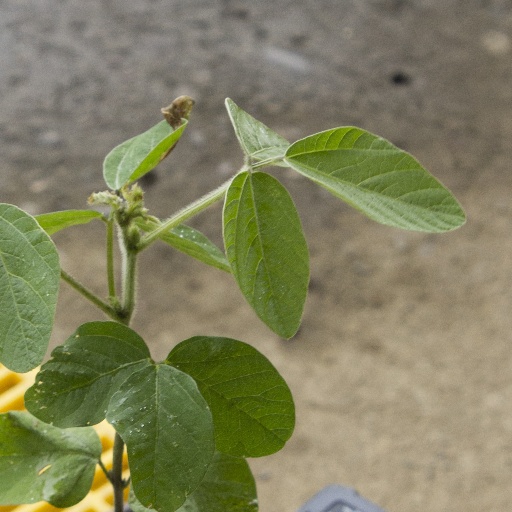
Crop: soybean